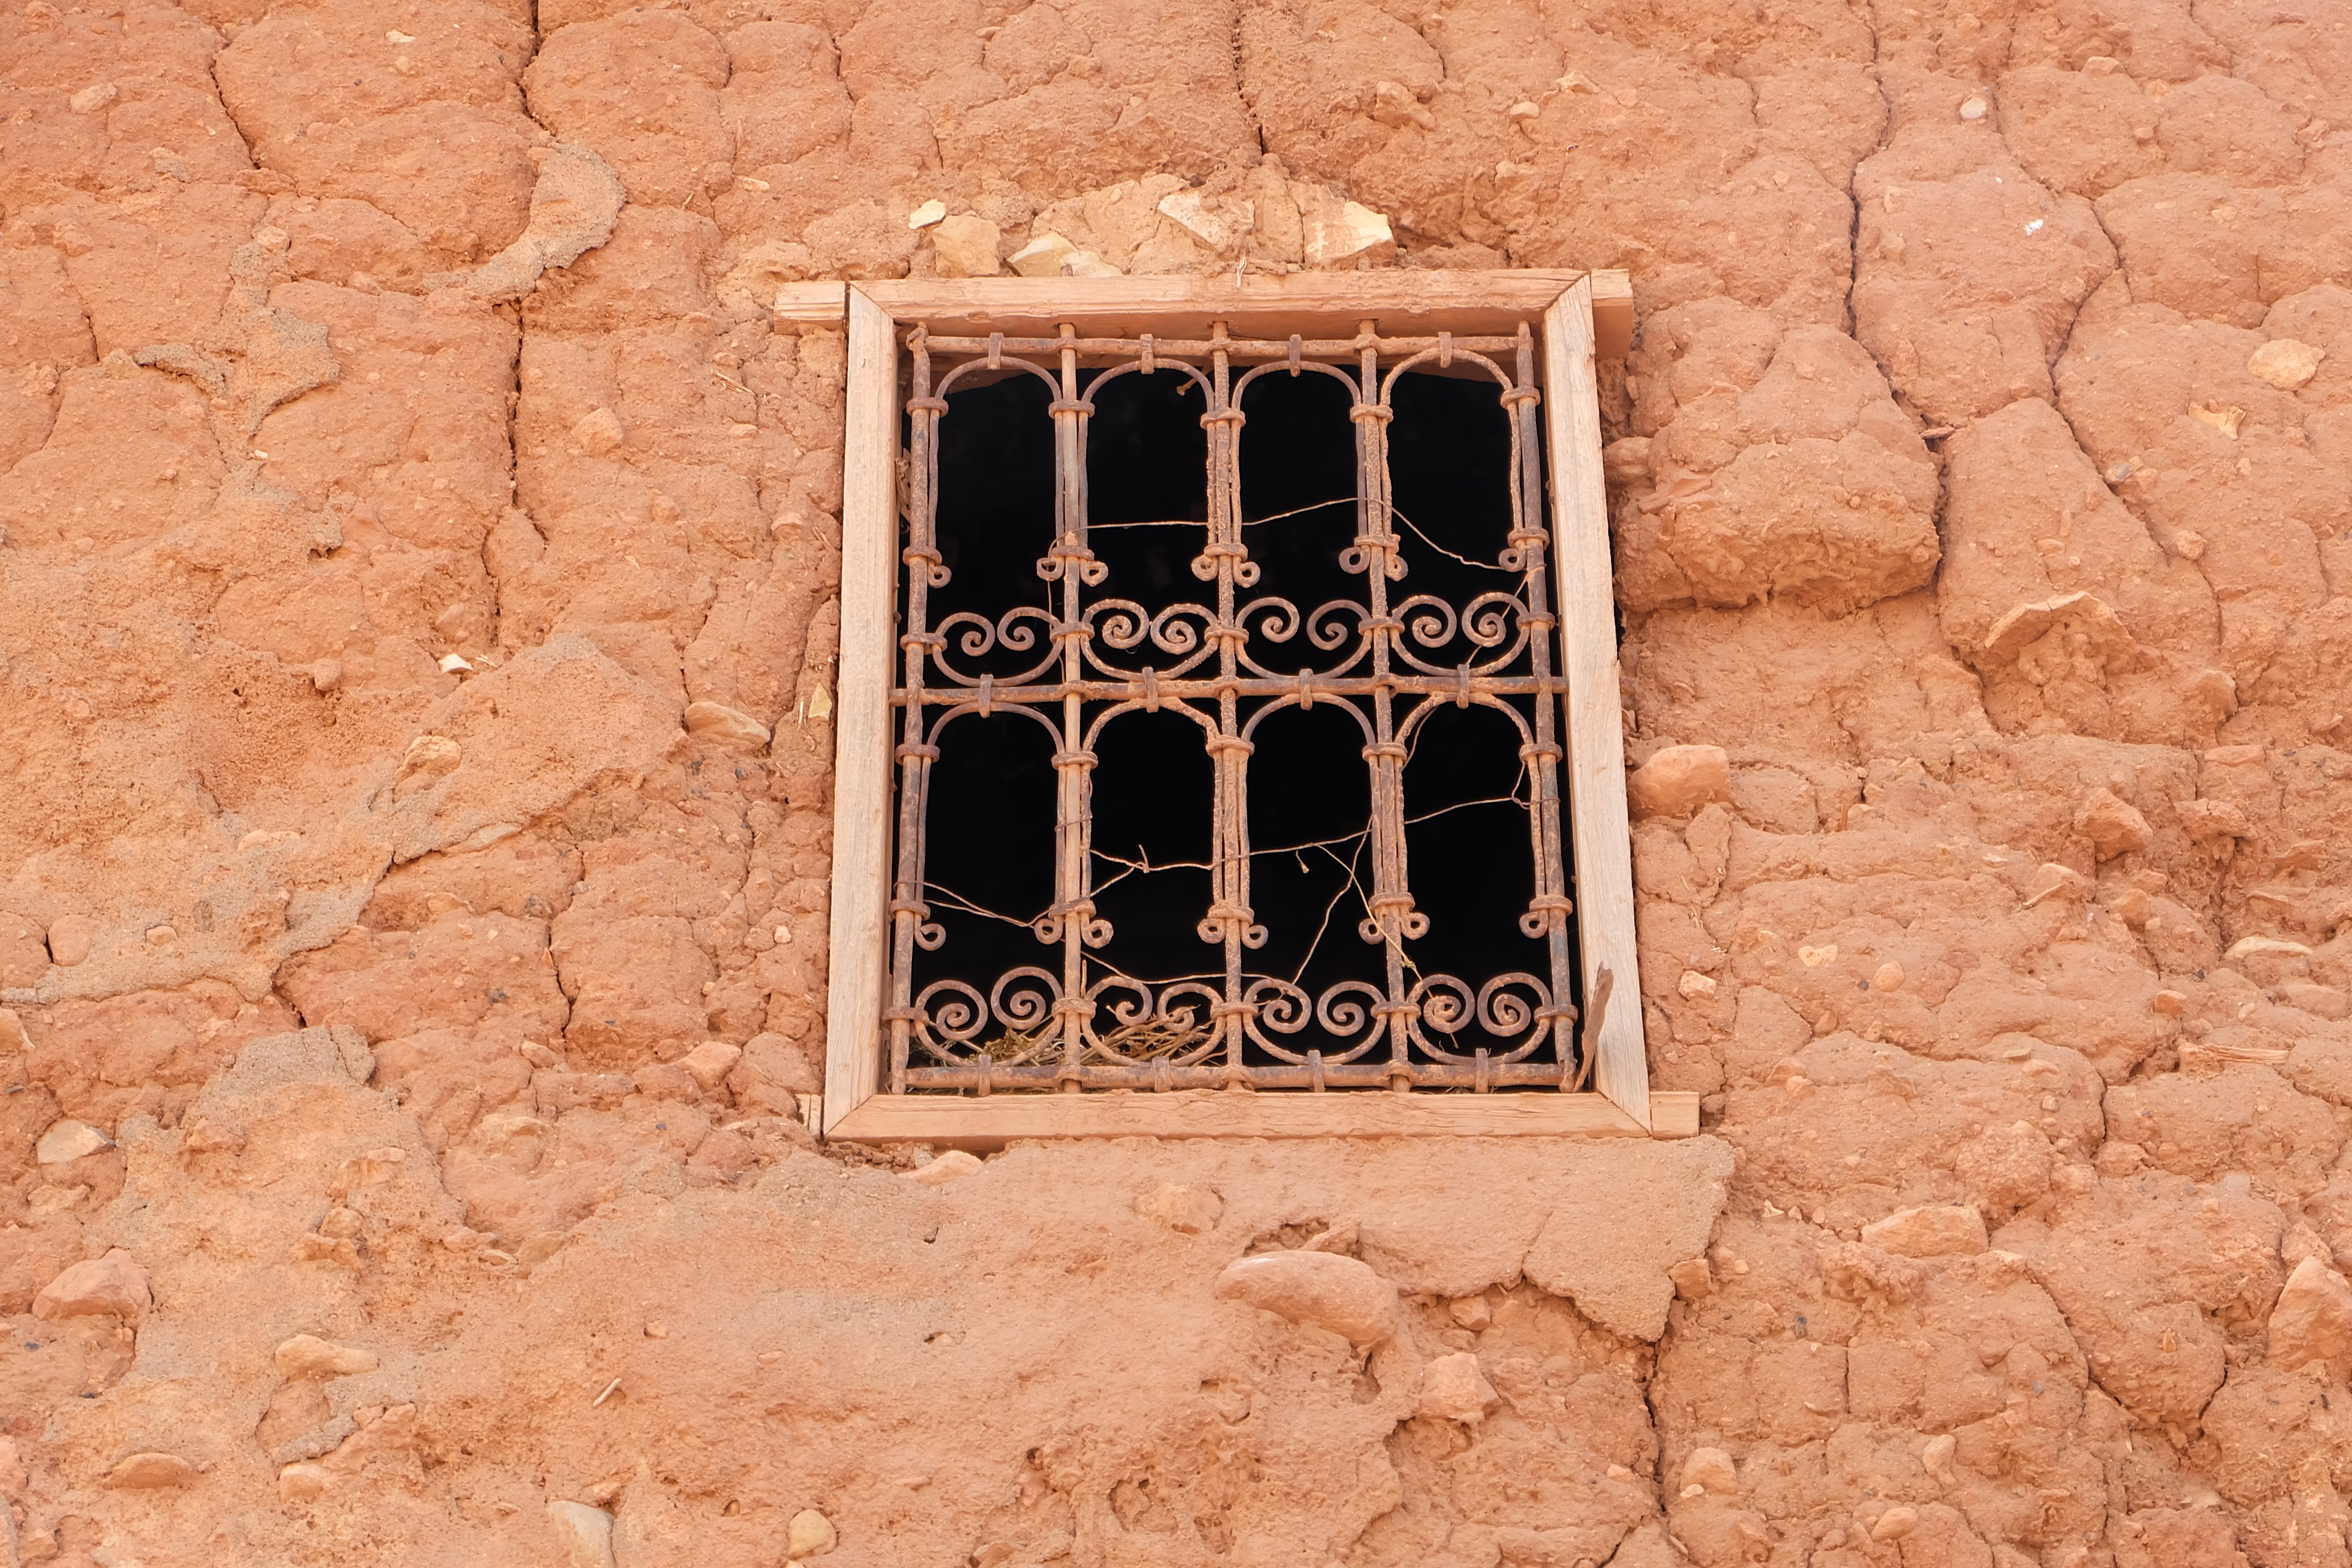
house, desert, window, number, wall, brick, material, morocco, iron, clay, carving, reg, ancient history, azgour